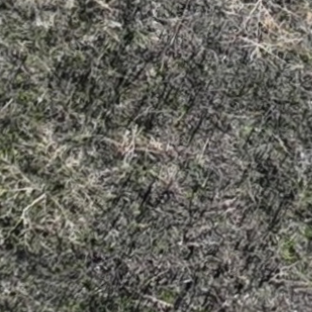
Month: october